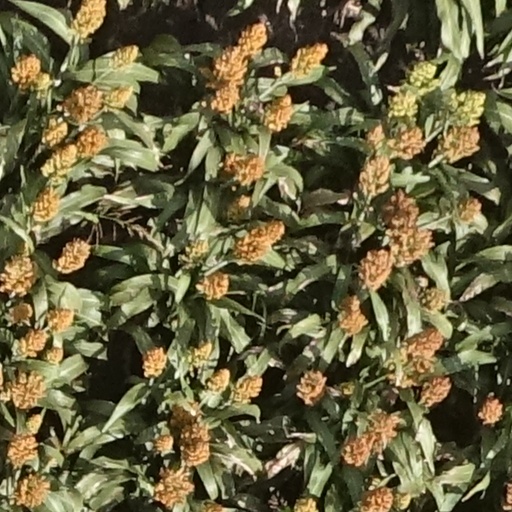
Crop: sorghum